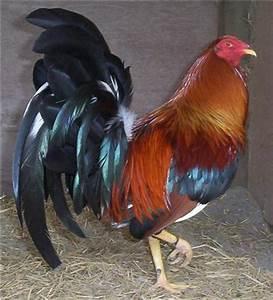
chicken